Millonarios F.C.

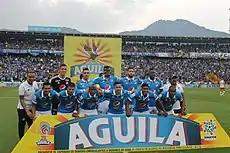
Millonarios posing prior to the first leg of the 2017 Finalización final against Santa Fe.

In 1937, a group of students from the private Catholic school , located in Bolivar Square, the historic center of Bogotá, decided to form a football team with the goal of playing against teams from other parts of the city. The team's first matches were played on the grounds of the "La Merced" estate owned by the college at the time, where the current Colegio San Bartolomé la Merced and La Merced neighborhood now stand. Some of the young players wanted to name the team "Unión Juventud" (Youth Union), while others preferred "Unión Bogotana" (Bogotan Union). As the team began to gain popular support despite having no official backing, they alternated between the two names for each match. Eventually, they settled on the name "Juventud Bogotana," which combined both names.